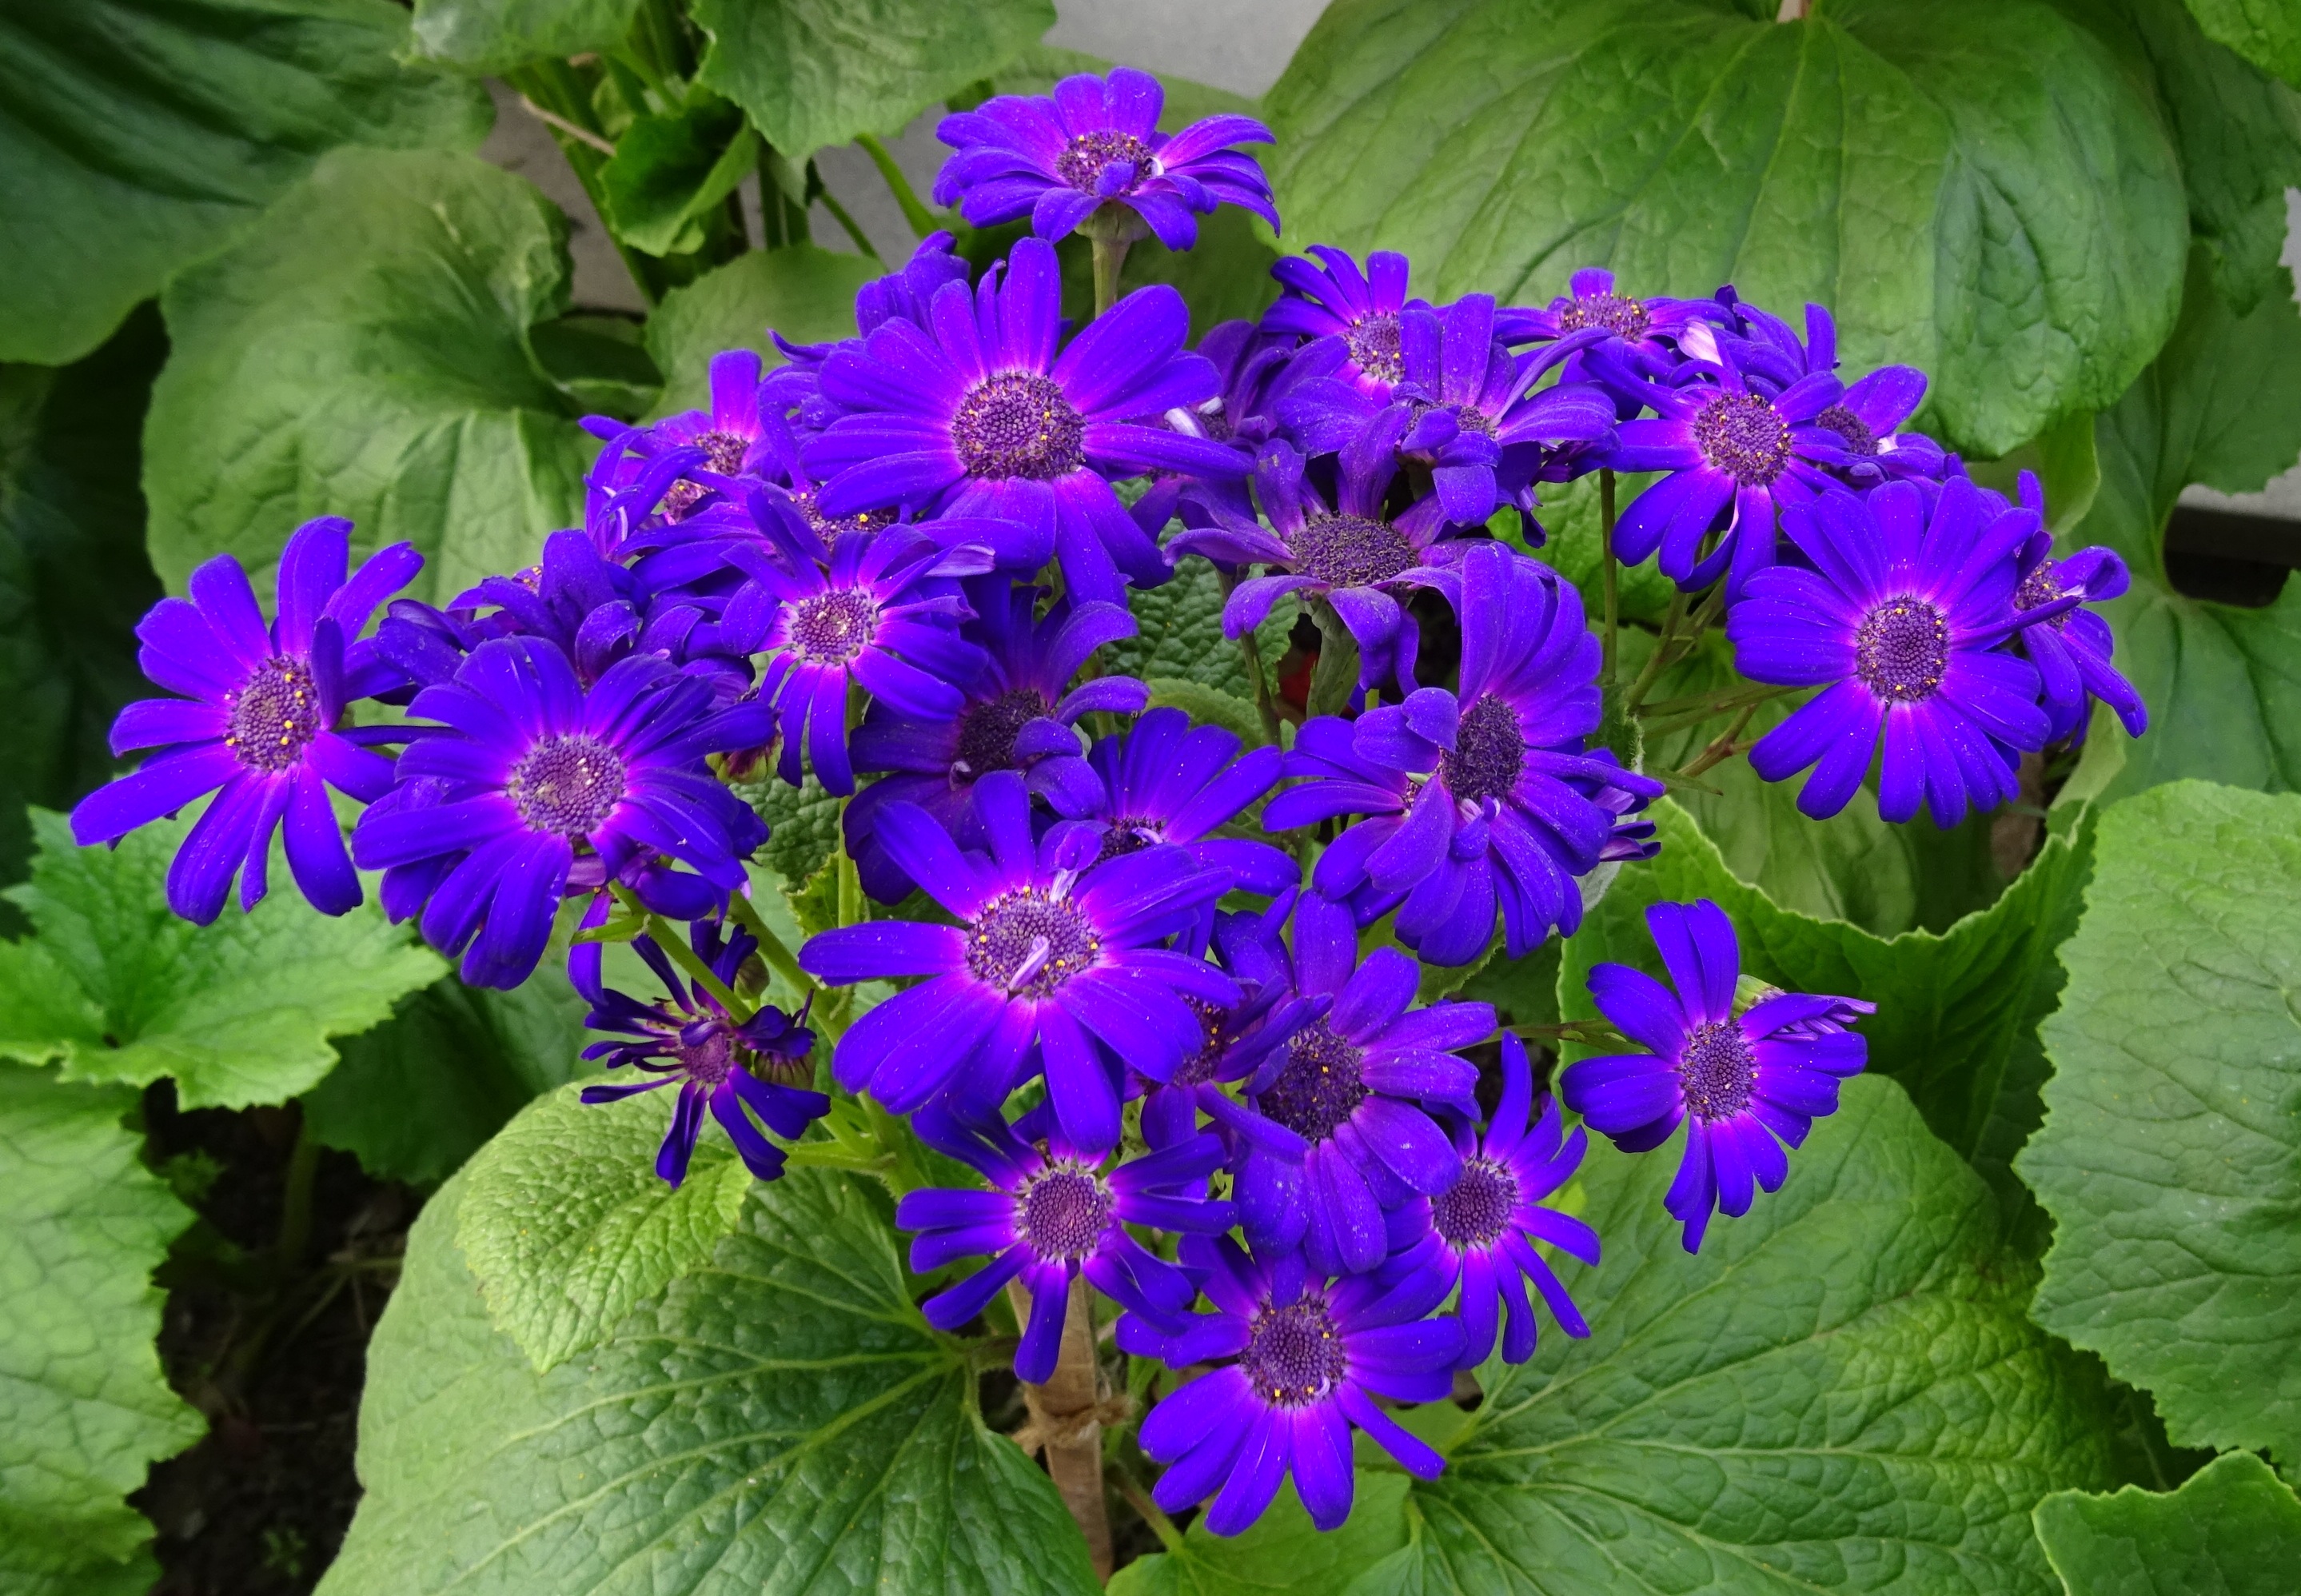
plant, flower, purple, garden, flora, seasonal, india, viola, primula, kolkata, flowering plant, annual plant, land plant, violet family